Tiruchirappalli district

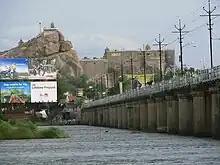
Kaveri river and Rockfort at Tiruchirapalli

Tiruchirappalli district lies almost at the exact centre of Tamil Nadu. The district has an area of 4,404 square kilometres. It is bounded in the north by Salem district, Northwest by Namakkal district, in the Northeast by Perambalur District, East by Ariyalur district and Thanjavur District, in the southeast by Pudukkottai district and Sivagangai district, in the south by Madurai district, in the southwest by Dindigul district and, in the west by Karur district. The district shares its borders with 10 other districts, the highest for any district in the state. The Kaveri river flows through the length of the district and is the principal source of irrigation and drinking water.